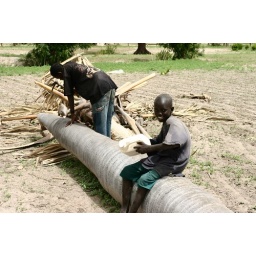
Sibi (palm) tree that fell down in a field